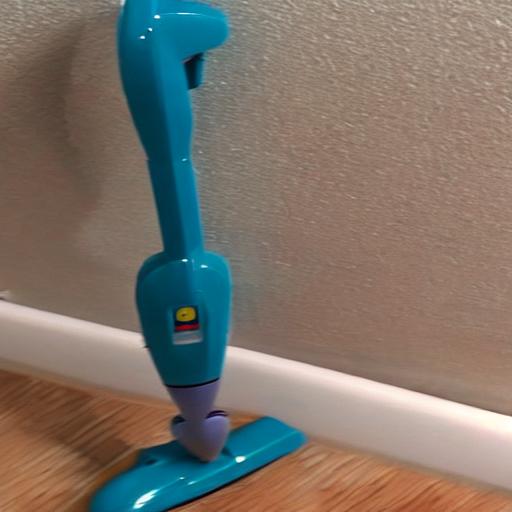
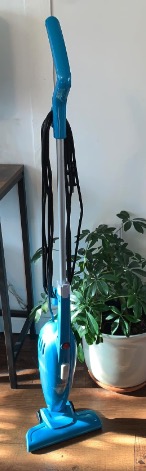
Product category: items_vacuum
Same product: no